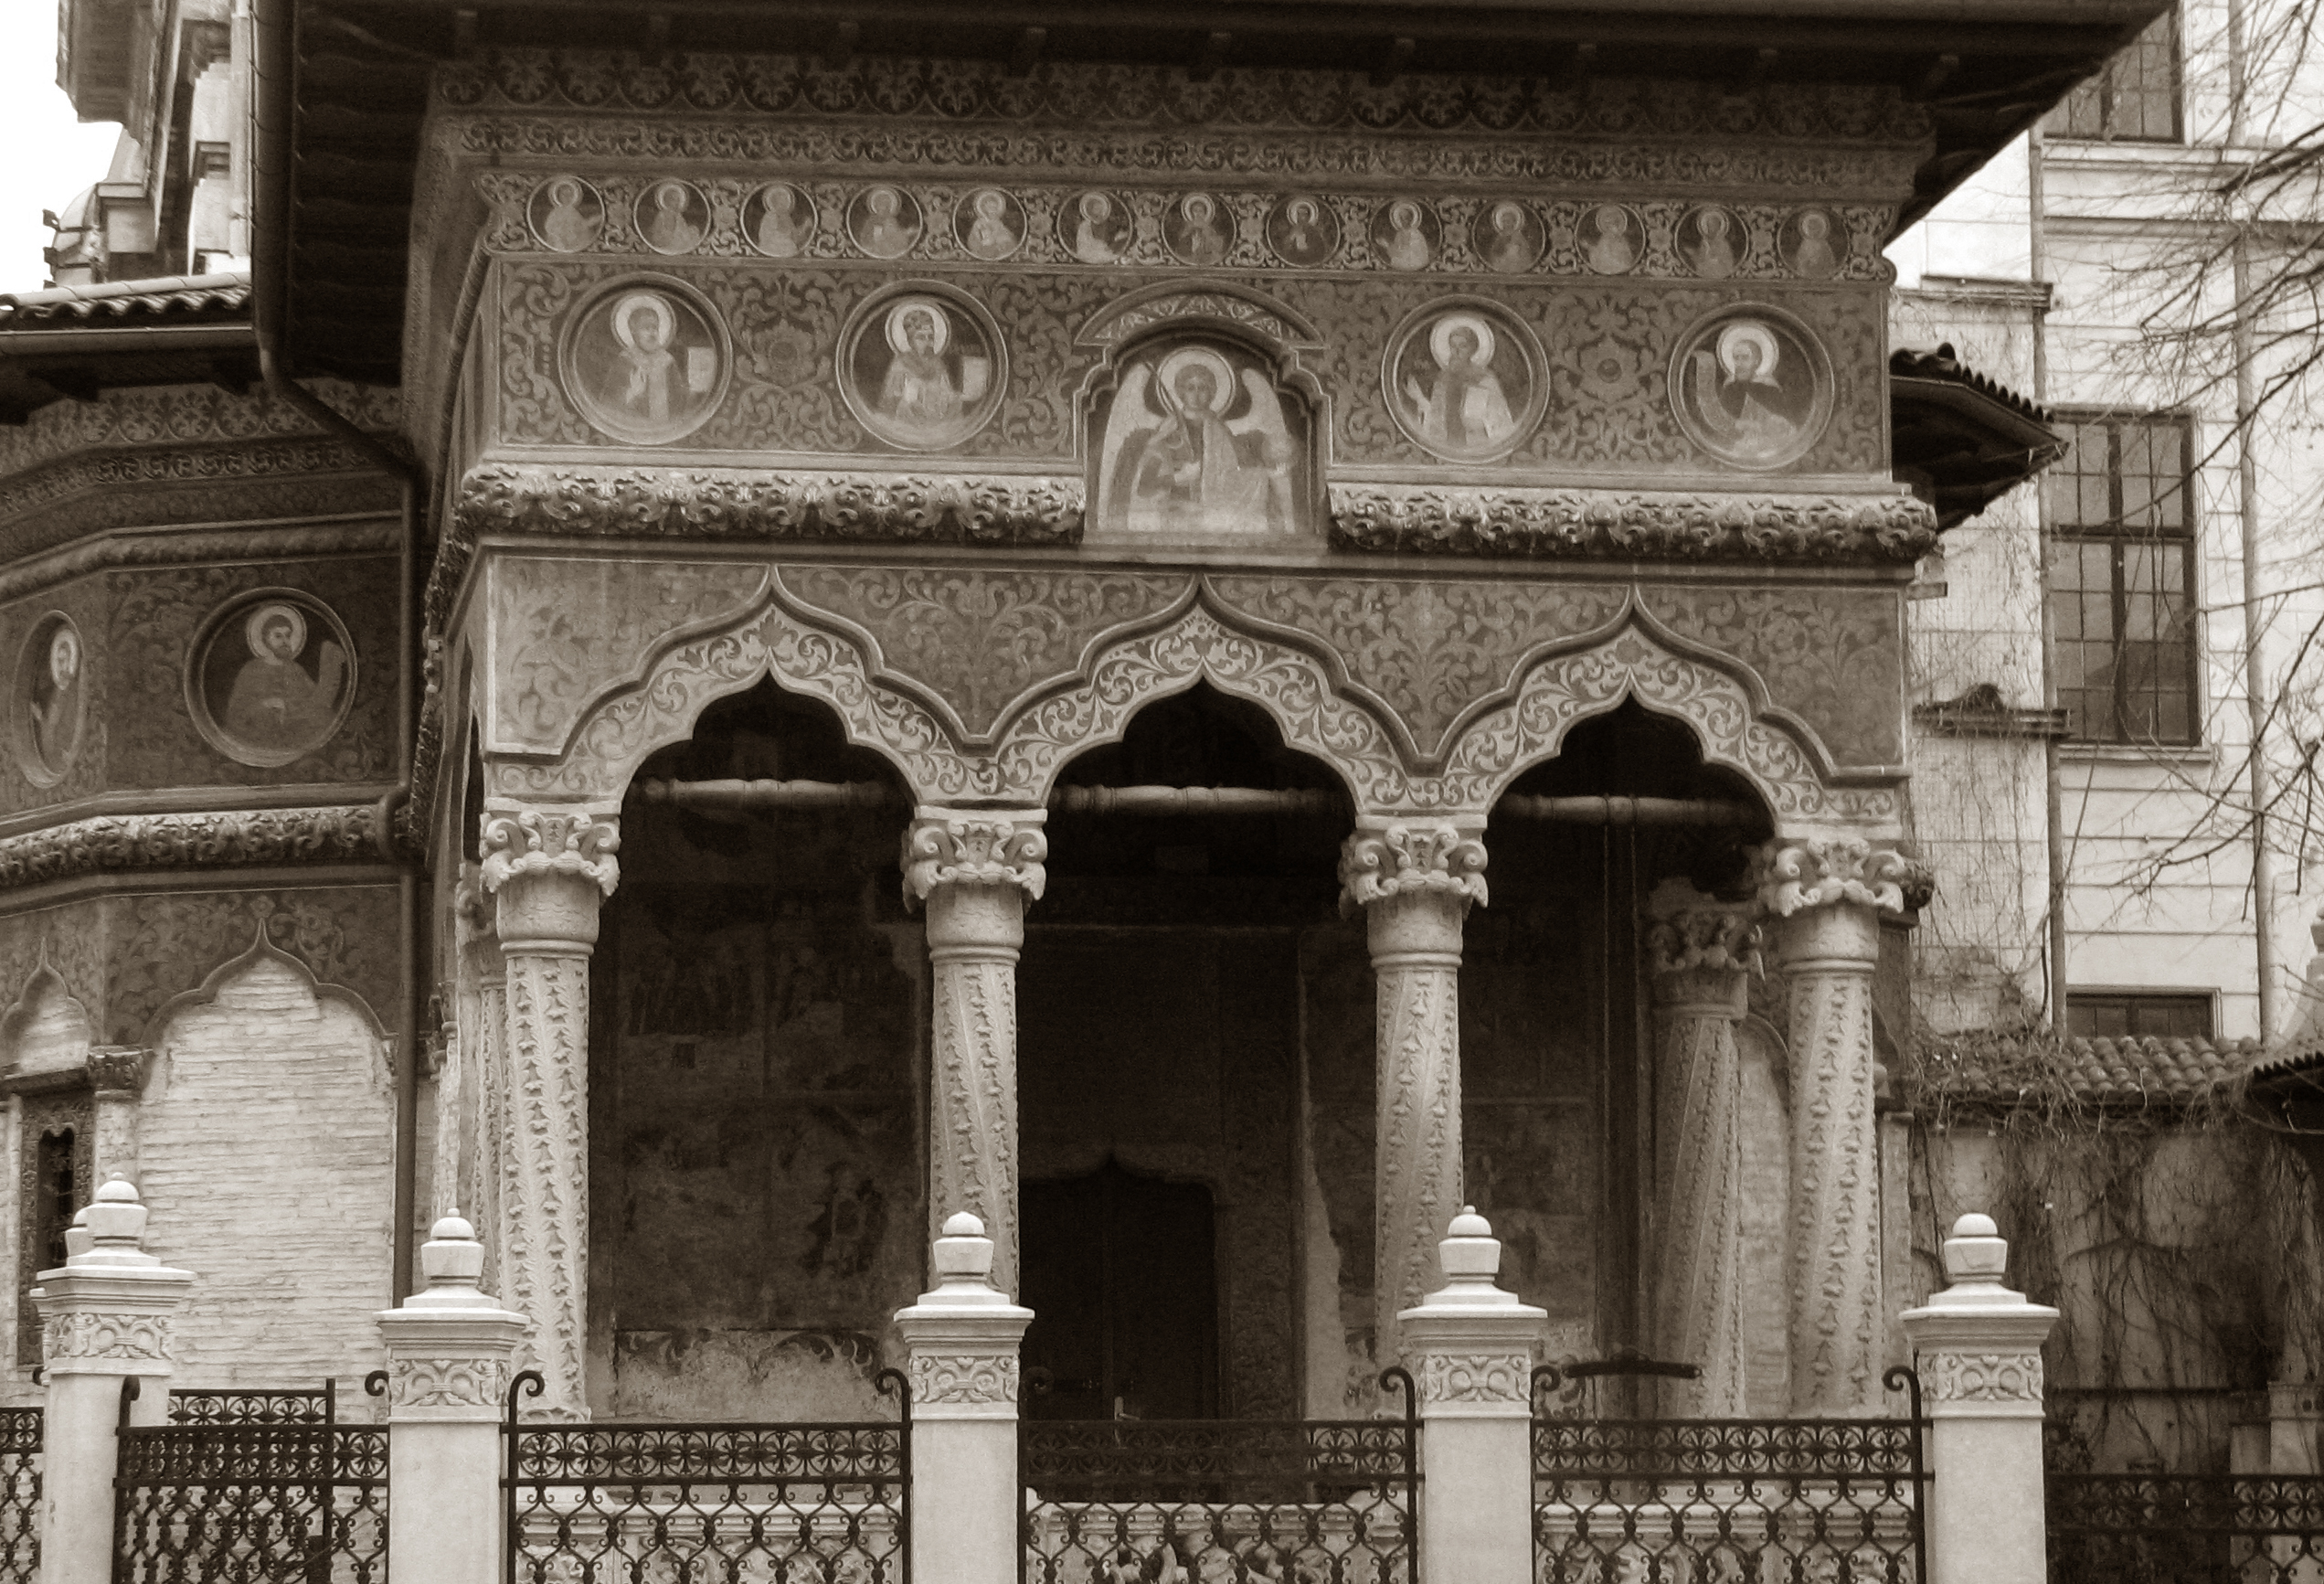
black and white, architecture, structure, photography, building, palace, photo, europe, arch, column, religion, landmark, facade, church, monochrome, christian, photos, religious, de, temple, monastery, churches, fotografie, history, christianity, romana, orthodox, eastern, romania, bukarest, bucharest, roumanie, convent, bor, biserica, arhitectura, orthodoxy, romanian, ortodoxa, manastirea, manastire, ortodoxia, ortodoxie, ecclesiastical, bisericeasc, cladire, edificiu, bucuresti, lipscani, stavro, stavropoleos, brancovenesc, 1724, cre tinism, cre tin, monochrome photography, ancient history, ancient roman architecture